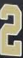
Number: 2